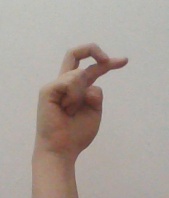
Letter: zay